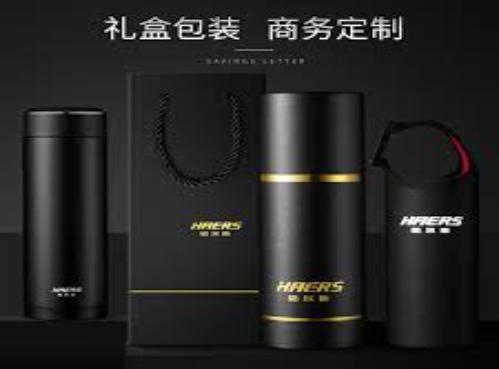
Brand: haers
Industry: Necessities